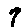
Label: 7